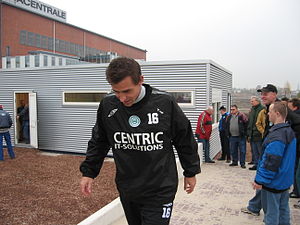
Glen Salmon
Glen Salmon
Glen Salmon er en fodboldspiller med sydafrikansk nationalitet.